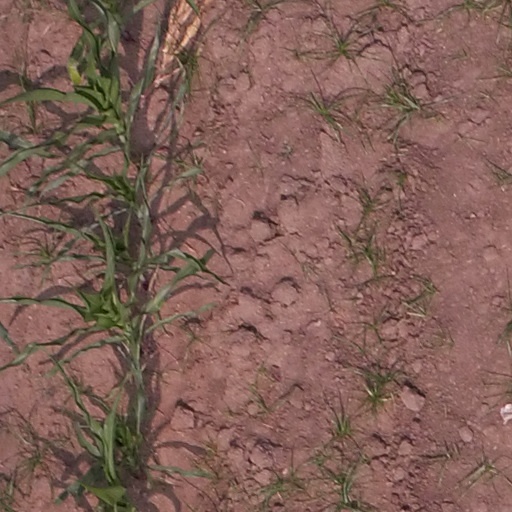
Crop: maize; corn